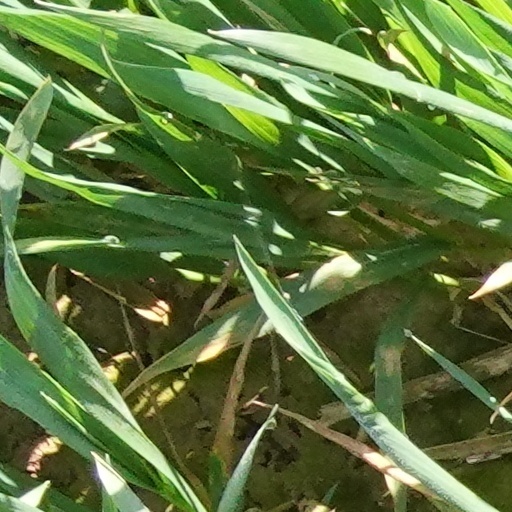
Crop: wheat